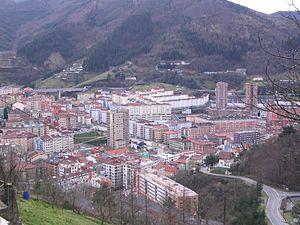
Eibar en basque ou Éibar en espagnol est une commune du Guipuscoa dans la communauté autonome du Pays basque en Espagne.
La 3ᵉ étape du Tour d'Espagne 2012 s'est déroulée le lundi 20 août 2012, part de Faustino V et arrive à Eibar après 153 km de course. Elle est remportée par l'Espagnol Alejandro Valverde, de l'équipe Movistar.